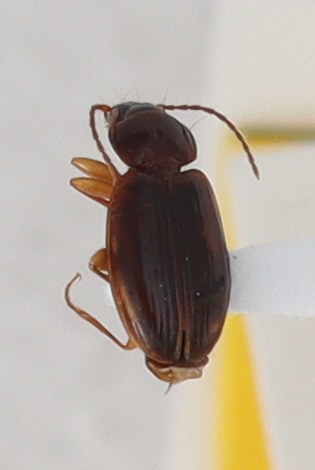
Scientific name: Trechus obtusus
Plot: 8
Trap: S
Collected: 20200929